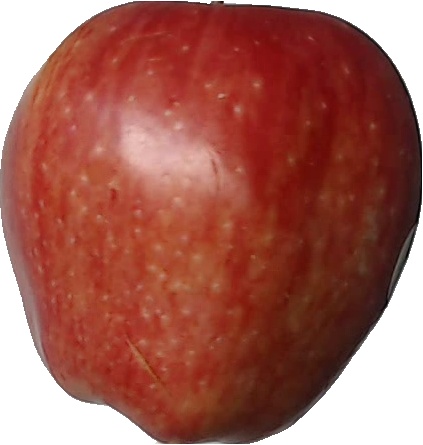
Label: apple_red_1